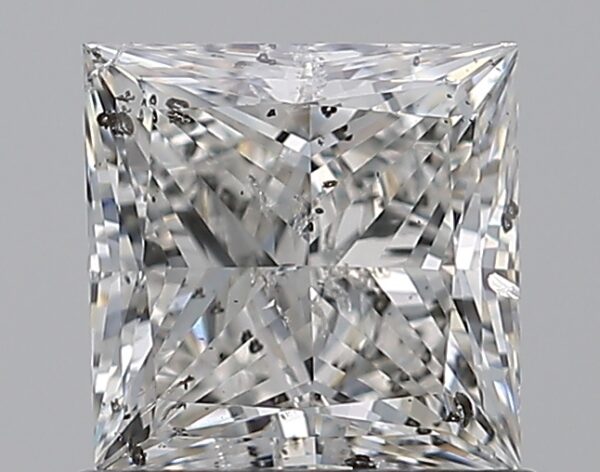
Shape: princess
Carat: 1.01
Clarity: SI2
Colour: E
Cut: VG
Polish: EX
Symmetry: VG
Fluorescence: ST
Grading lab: HRD
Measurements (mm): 5.54 x 5.48 x 3.76